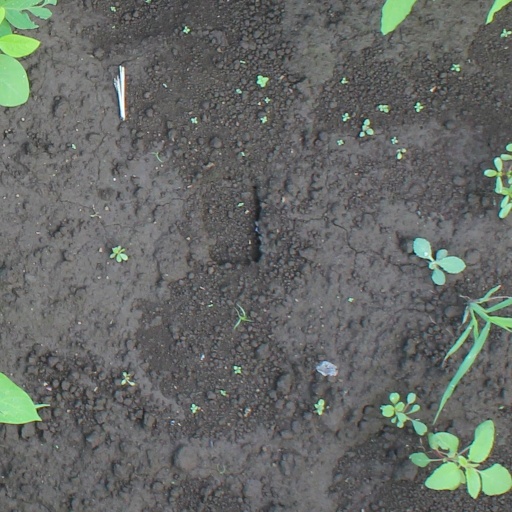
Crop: soybean